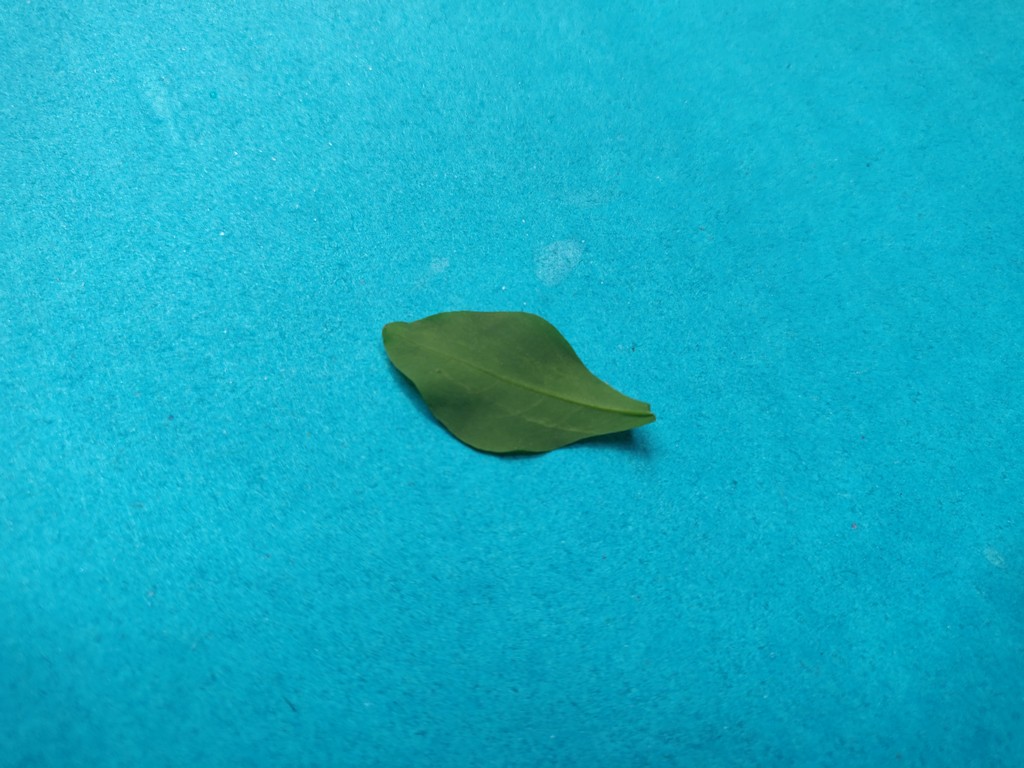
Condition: Healthy
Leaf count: single
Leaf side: back